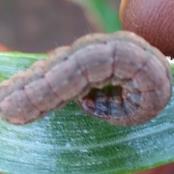
Crop: Onion
Condition: caterpillar-p